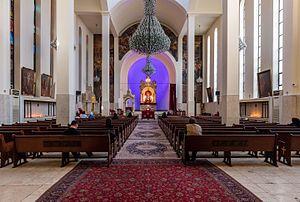
La cathédrale Saint-Sarkis est la cathédrale de l'Église apostolique arménienne de Téhéran.